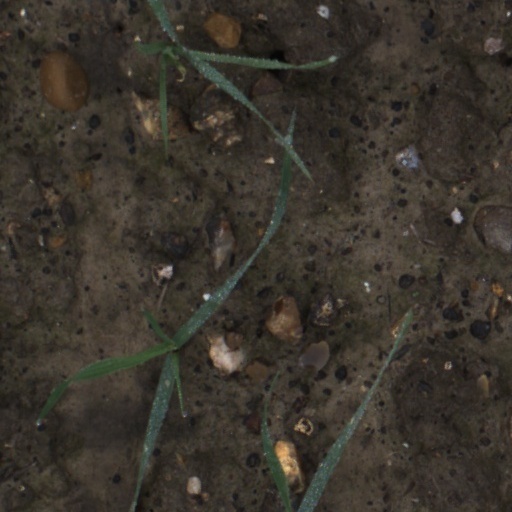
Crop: wheat